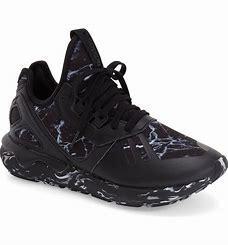
Brand: Adidas
Model: Tubular Runner